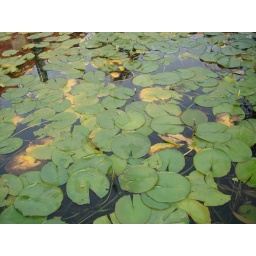
green n yellow in water